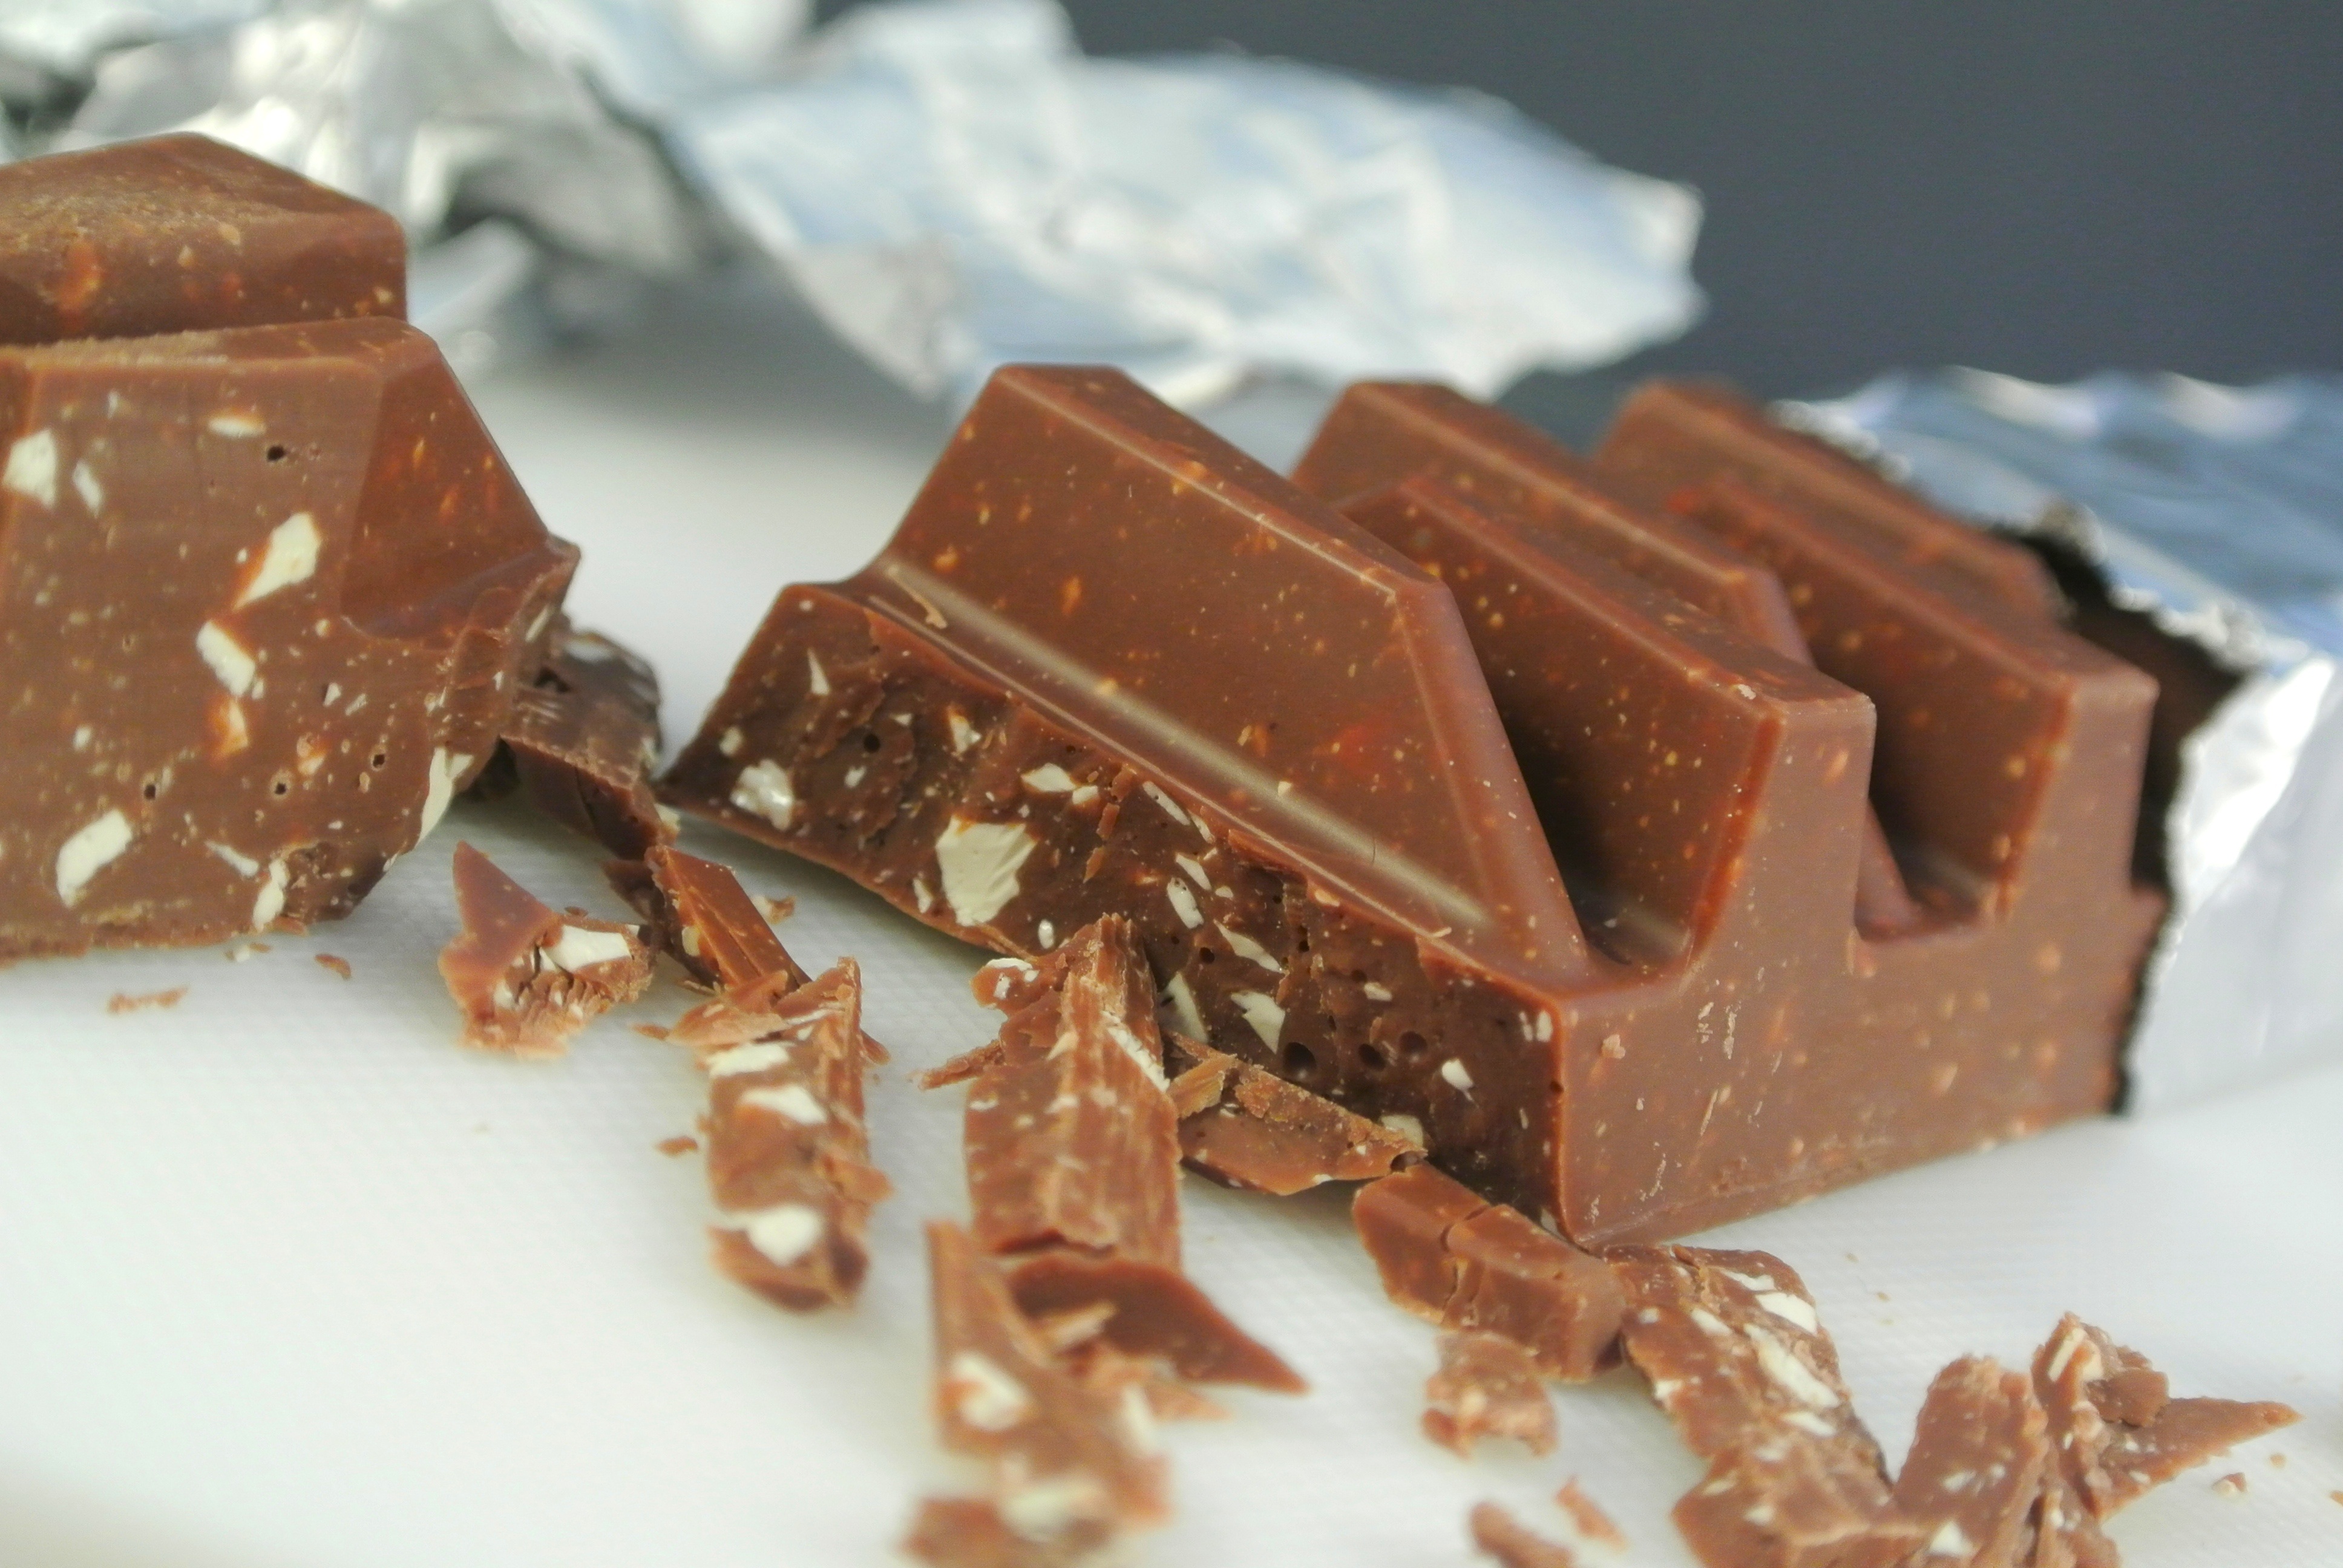
food, produce, chocolate, dessert, delicious, fudge, icing, candy, switzerland, confectionery, flavor, praline, snack food, swiss chocolate, chocolate truffle, chocolate brownie